Fred Tate

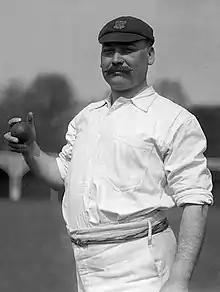
Tate in about 1905

Frederick William Tate (24 July 1867 – 24 February 1943) was an English cricketer who played in one Test in 1902. This was the at Old Trafford which England lost by 3 runs, and with it the series. Tate had the misfortune to drop a crucial swerving lofted pull off the left-handed Australian captain, Joe Darling, the bowler being the leg-spinner Len Braund from the now Brian Statham End: just forward of square leg, in front of the refreshment stall (the bowler's testimony, and photos locate the structure), slightly in from the boundary, rail/tram-line side of the ground. England lost their ninth wicket in their second innings with eight runs wanted for victory. Tate joined Wilfred Rhodes and edged his first ball for four, but the fourth ball he received from Saunders bowled him. The patch of turf on which Tate dropped the catch is now in the pavilion lawn at Whalley Range Cricket Club, after Old Trafford lifted its playing area in August 2008, as is that where Clem Hill took his famous running catch in front of the pavilion in the same game. The England captain, Archie MacLaren, was born in Whalley Range and grew up there.